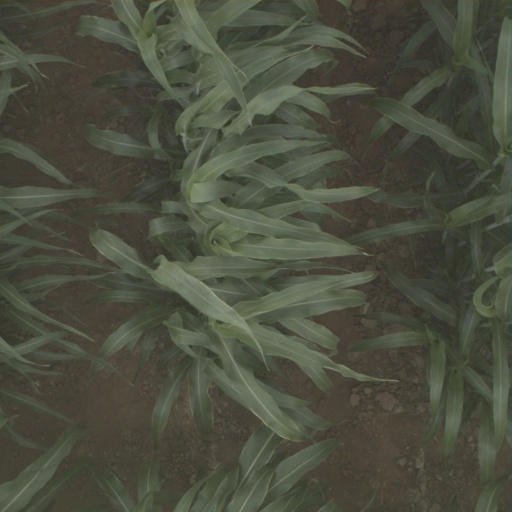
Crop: sorghum